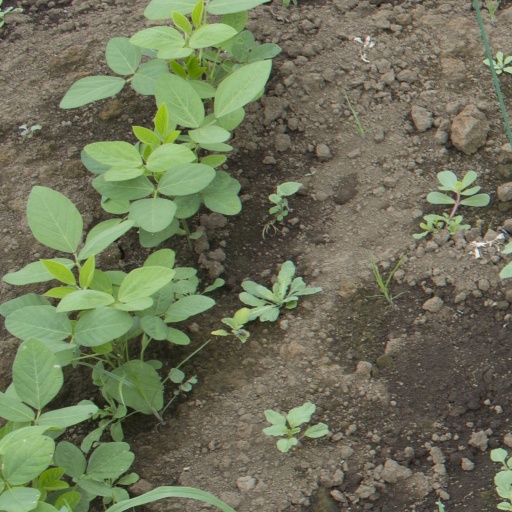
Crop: soybean